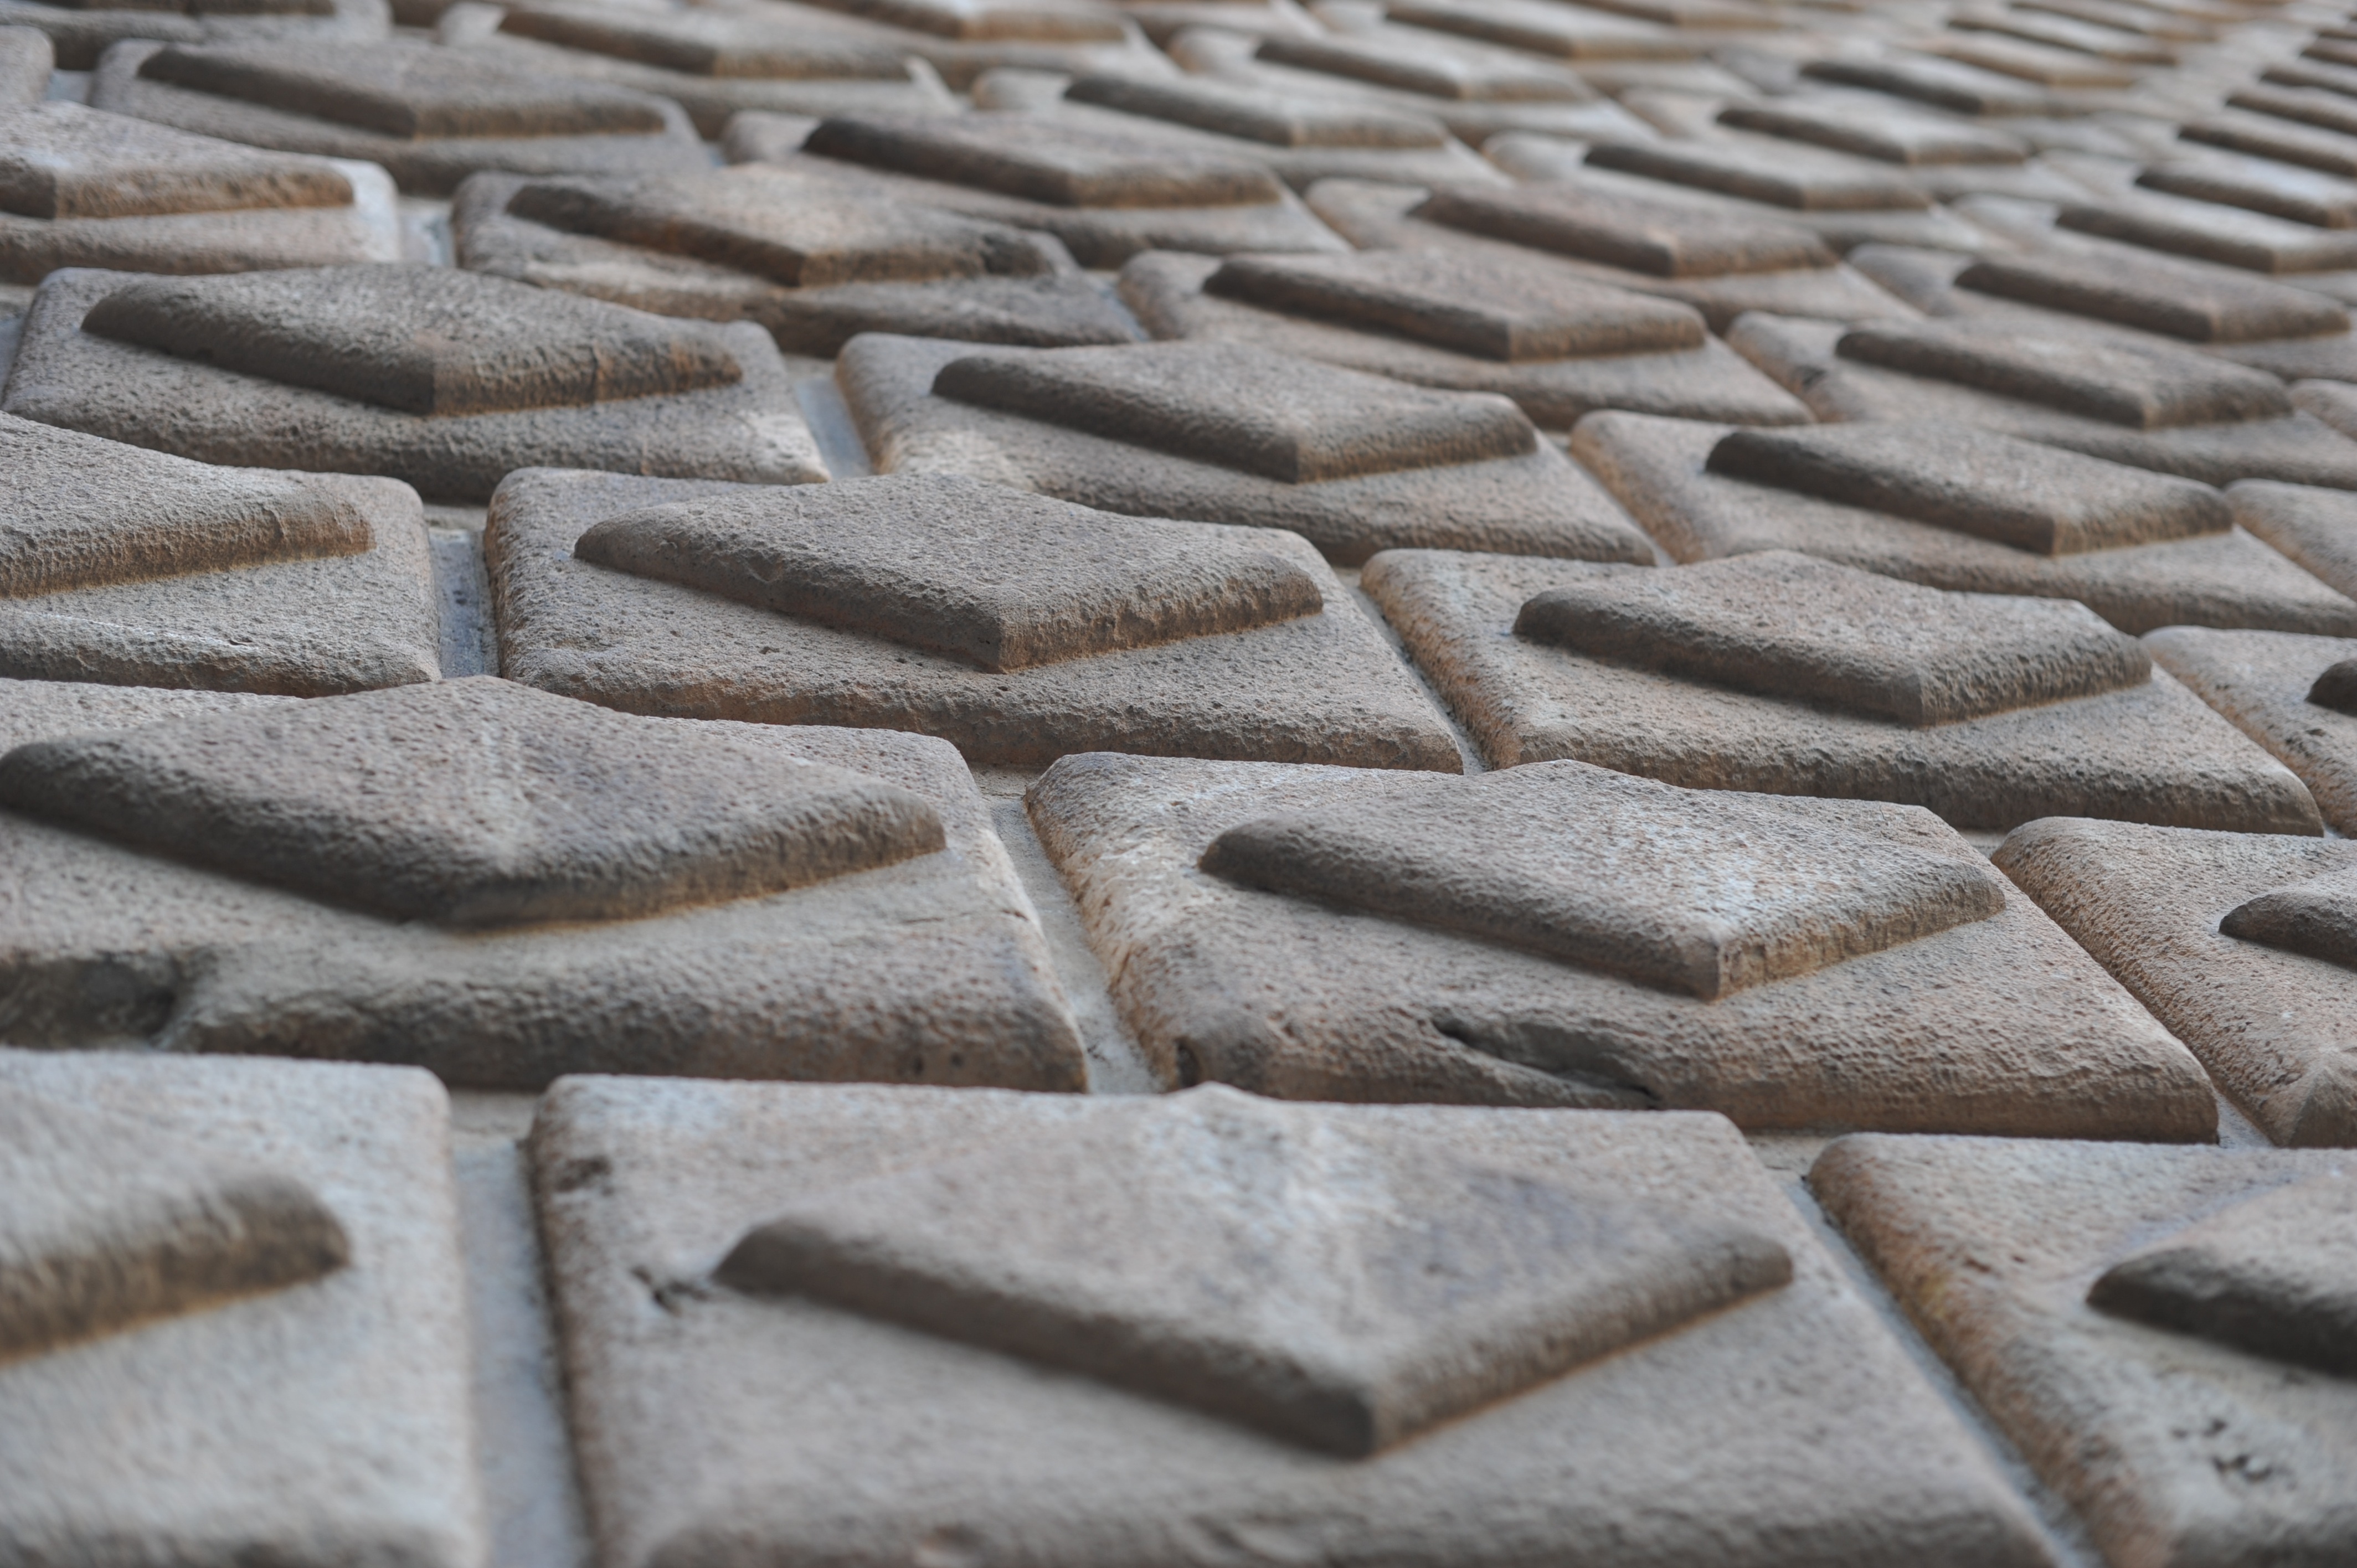
sand, texture, floor, cobblestone, wall, monument, pattern, line, facade, church, barcelona, material, circle, art, design, carpet, flooring, stone carving, road surface, outdoor structure